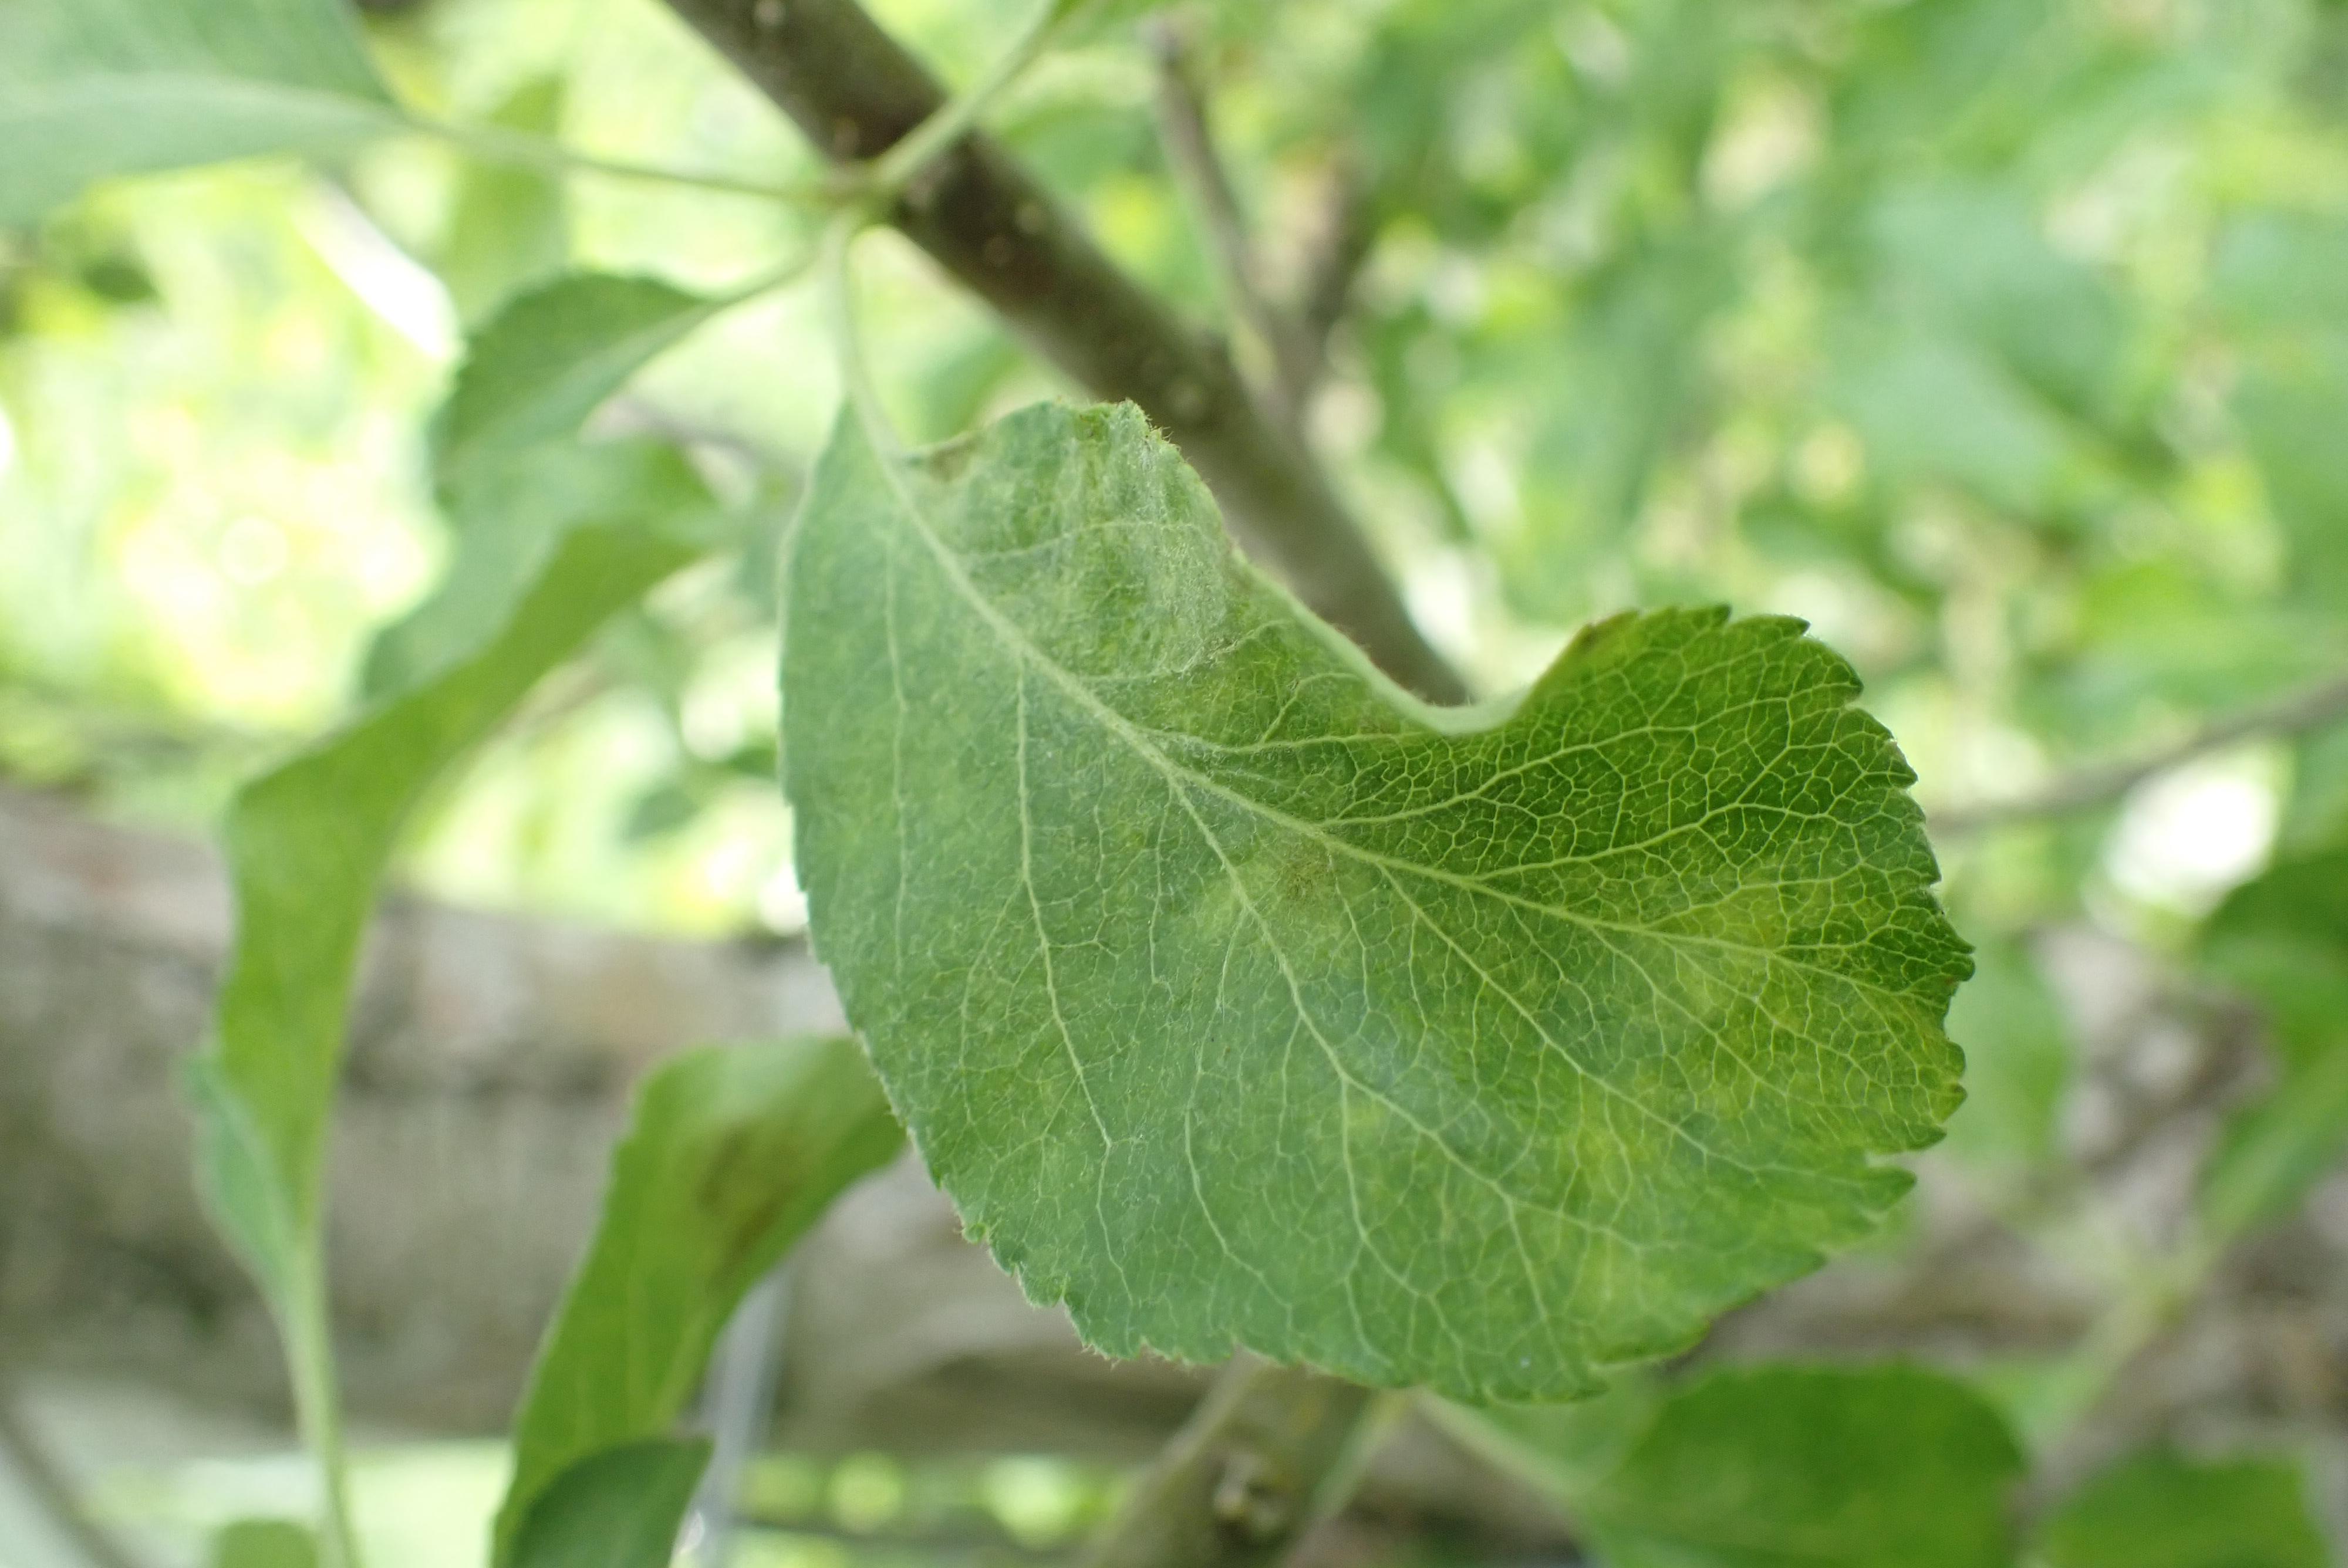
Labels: scab